Renault–Nissan–Mitsubishi Alliance

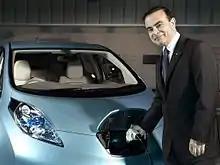
Carlos Ghosn charges a Nissan Leaf, one of six zero-emission vehicles developed by the Renault–Nissan Alliance .

The Alliance committed billion (around billion) into its electric vehicle and battery development programs with the aim to become the leader in zero-emission transportation. Carlos Ghosn, Chairman and CEO of the Renault–Nissan Alliance predicted that by 2020 one in 10 new car sales will be an electric vehicle. The first electric car based on this investment was the Nissan Leaf, launched in December 2010 in the United States and Japan. Between 2011 and 2013, Renault launched four zero-emissions (Z.E.) battery electric vehicles (BEVs), the Renault Kangoo Z.E. utility van, Renault Fluence Z.E., Renault Zoe and the Renault Twizy urban quadricycle. Zero-emissions refers to no emissions and no regulated exhaust pollutants while driving, that is, no tailpipe pollutants. Nissan's second all-electric vehicle, the Nissan e-NV200, was released in Europe in June 2014, followed by Japan in October 2014. Nissan plans to launch two additional battery electric vehicles by March 2017. Initially, Carlos Ghosn predicted the two companies would sell a combined 1.5 million electric cars as early as 2016. As sales were slower than expected, in 2013 the Alliance revised its sales target to 1.5 million electric vehicles by 2020.